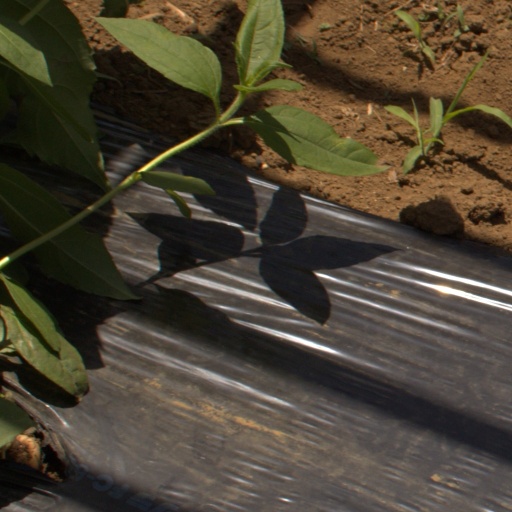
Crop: Jerusalem artichoke